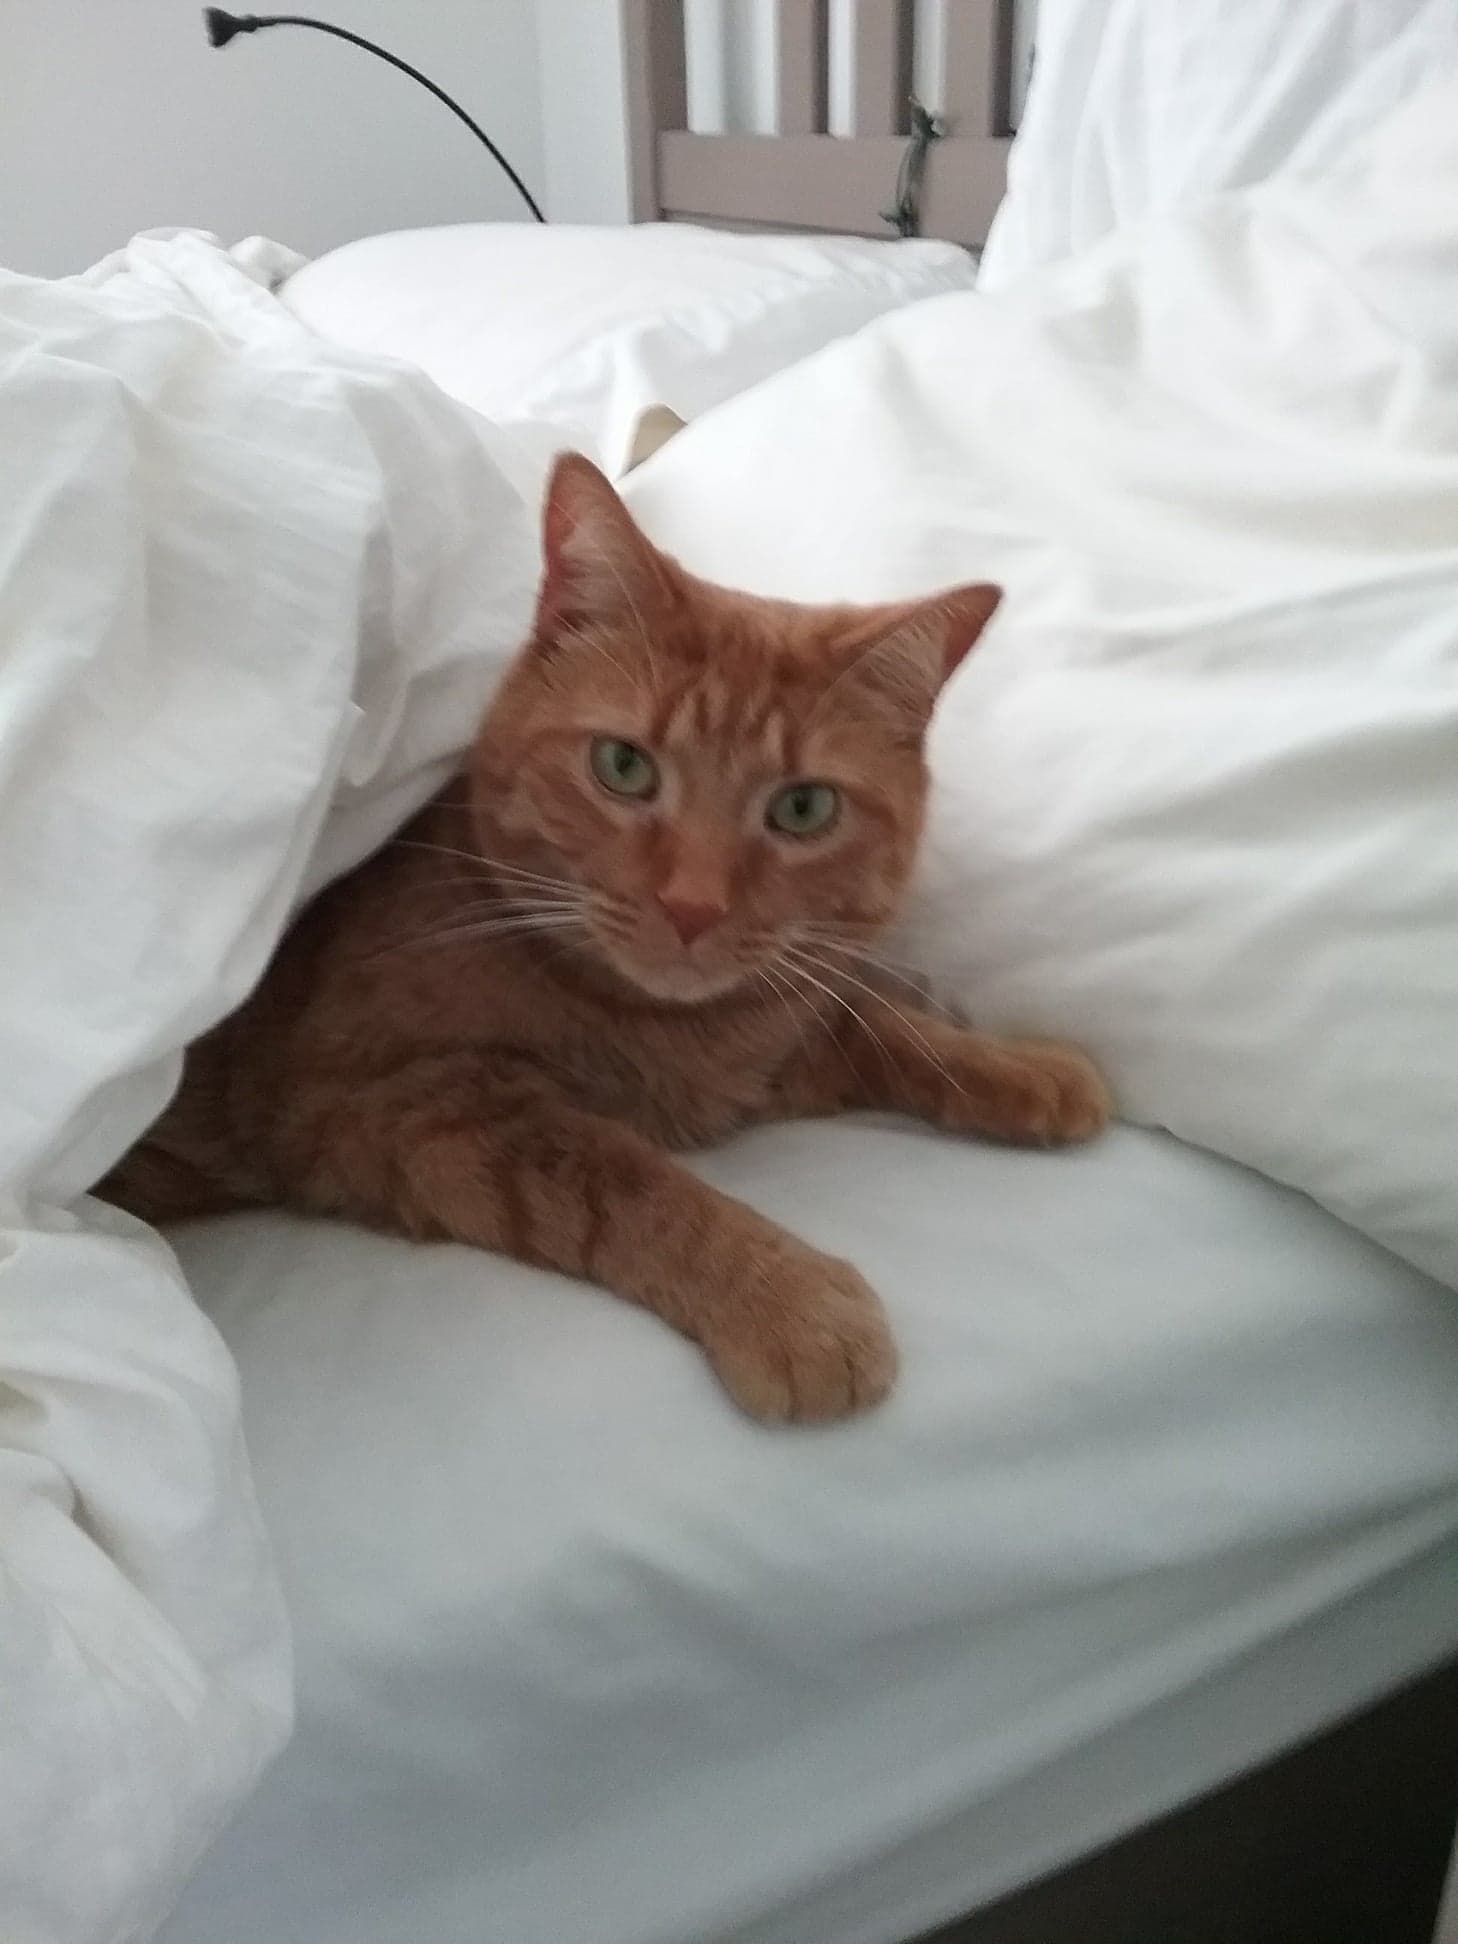
cat, sheet, bed, mammal, small to medium sized cats, felidae, whiskers, carnivore, kitten, furniture, room, fur, fawn, asian, tabby cat, bed sheet, domestic short haired cat, german rex, ear